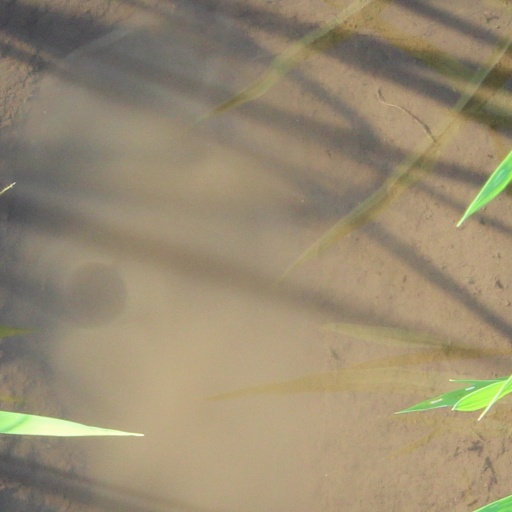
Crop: rice